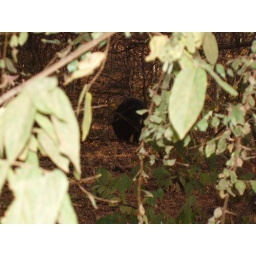
sloth bear in trees